Saint-Lunaire

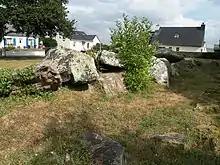
Neolithic remains at Plate Roche.

The Roman conquest had little impact on the ancient settlement of farmer-fishermen. Far greater changes occurred several centuries later, with the Saxons and Frisons invasions in the early sixth century. In 513, the new King of Armorica, Hoël I, landed on the island of Cézembre. This new regime favoured the settlement of missionaries from Cornwall, and in particular one of King Hoël's sons, Saint Lunarius (or "Léonor"), together with Saint Pompeius (or Coupaia), Saint Tugdual's brother, or Saint Sève and numerous monks and secular priests, who started clearing the local forest of Ponthul and erected a first chapel on the location of the present "Old Church".